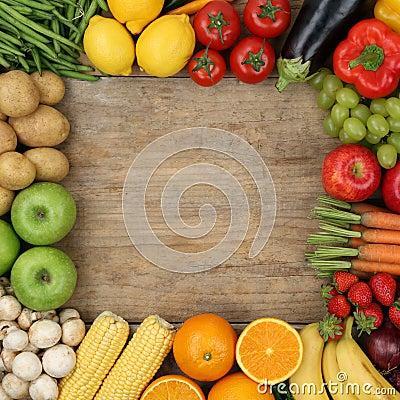
fruits and vegetables forming a frame on a wooden board with cop